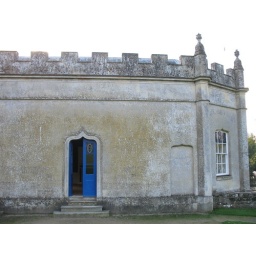
It overlooks a lake and the castle ruins. And has hundreds of resident flies in the ceiling.